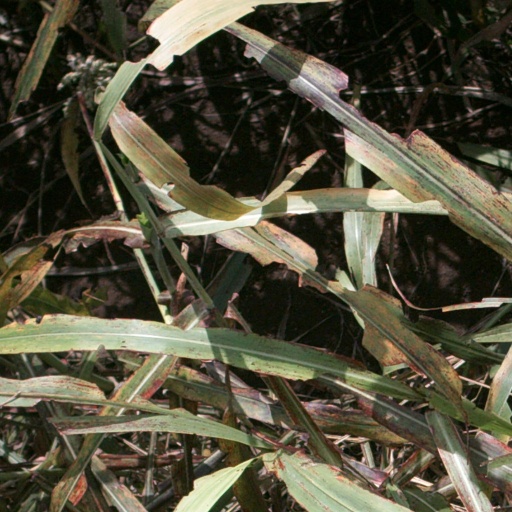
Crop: sorghum